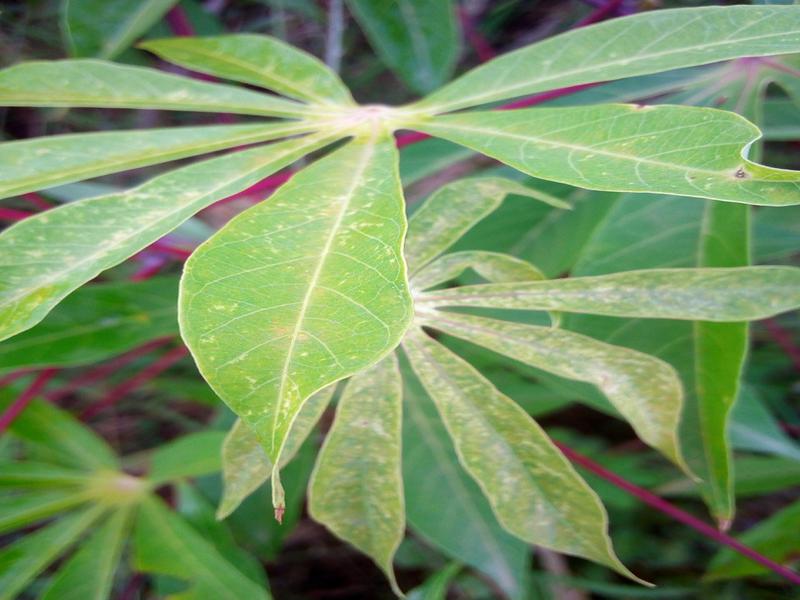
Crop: cassava
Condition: green_mottle